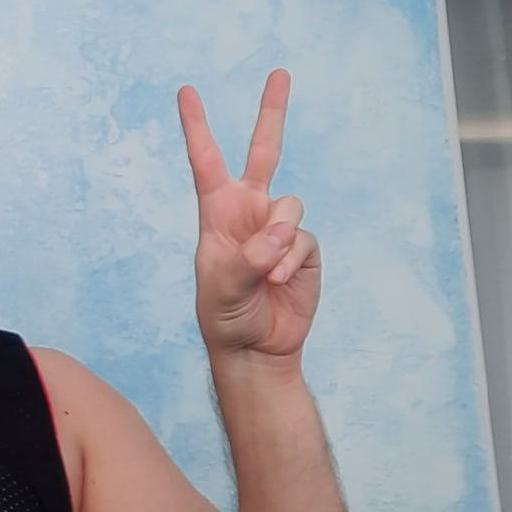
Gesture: peace